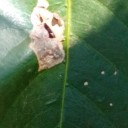
Label: Miner